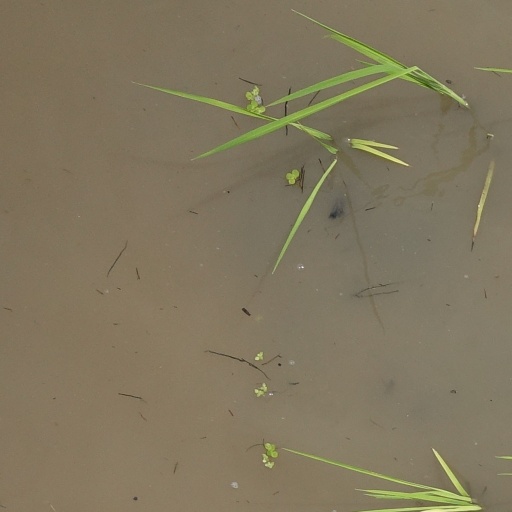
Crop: rice